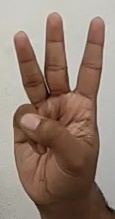
ASL sign: W